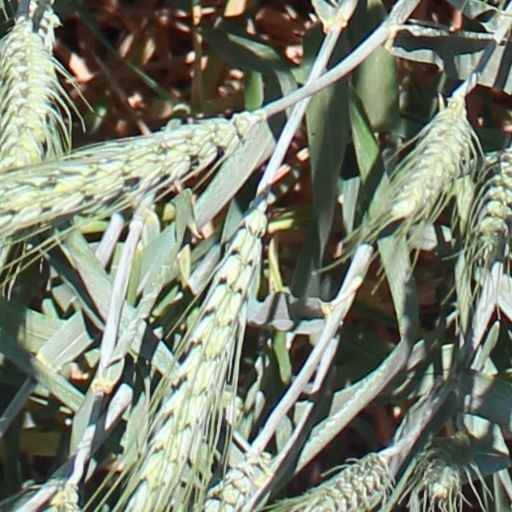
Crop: wheat